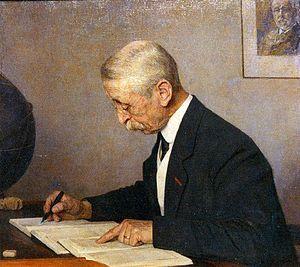
Voici une liste de peintres qui sont nés et/ou étaient principalement actifs aux Pays-Bas. Pour les artistes nés et actifs dans le Sud des Pays-Bas méridionaux, consultez la Liste des peintres Flamands. Les artistes sont triés par siècle puis par nom de famille. En général, les artistes inclus sont mentionnés sur le site web l'ArtCyclopedia, dans le Grove Dictionary of Art, dont les tableaux se vendent régulièrement à plus de 20 000 $ aux enchères. Les peintres actifs sont donc sous-représentés, alors que plus de la moitié des artistes sont des peintres baroques du XVIIᵉ siècle, ce qui correspond à peu près à l'âge d'or hollandais. Les noms d'artistes plus âgés ont souvent différentes orthographes; l'orthographe préférée est utilisée telle qu'elle figure dans la base de données du Rijksbureau voor Kunsthistorische Documentatie, mais plusieurs peintres sont répertoriés deux fois lorsque leurs noms alternatifs communs sont alphabétiquement éloignés.